Eedu Gold Ehe

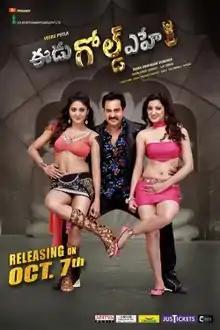
Theatrical release poster

Eedu Gold Ehe is a 2016 Telugu comedy thriller film directed by Veeru Potla starring Sunil, Sushma Raj, and Richa Panai in lead roles. It was produced by Ramabrahmam Sunkara, under AK Entertainments, while Mahati Swara Sagar scored the music. The movie was based on "Jewel Thief".